Mount Cottrell, Victoria

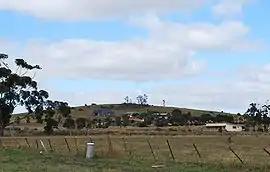
Mount Cottrell

Mount Cottrell is a locality in Victoria, Australia, west of Melbourne's Central Business District, straddling the local government areas of Melton and Wyndham. Mount Cottrell recorded a population of 496 at the 2021 census.